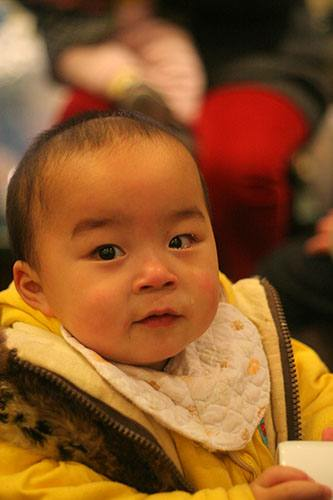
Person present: Yes